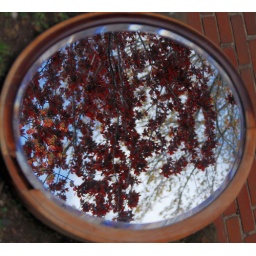
I like this idea, but the red in the tree leaves isn't as vibrant as it is in real life.